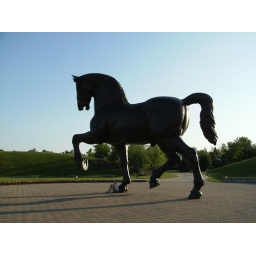
This piece by Nina Akamu is amazing! Note the teenage girl sitting at the front hoof.